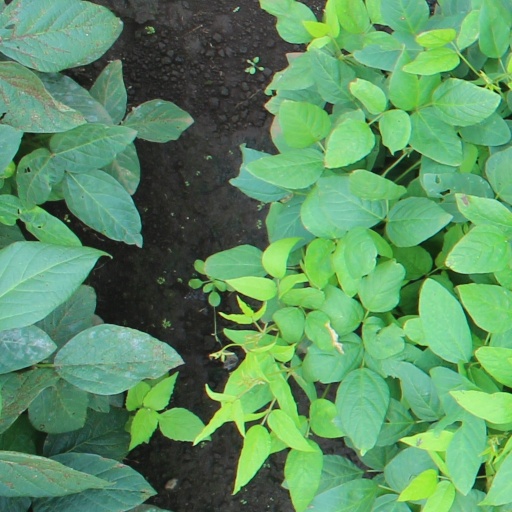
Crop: soybean